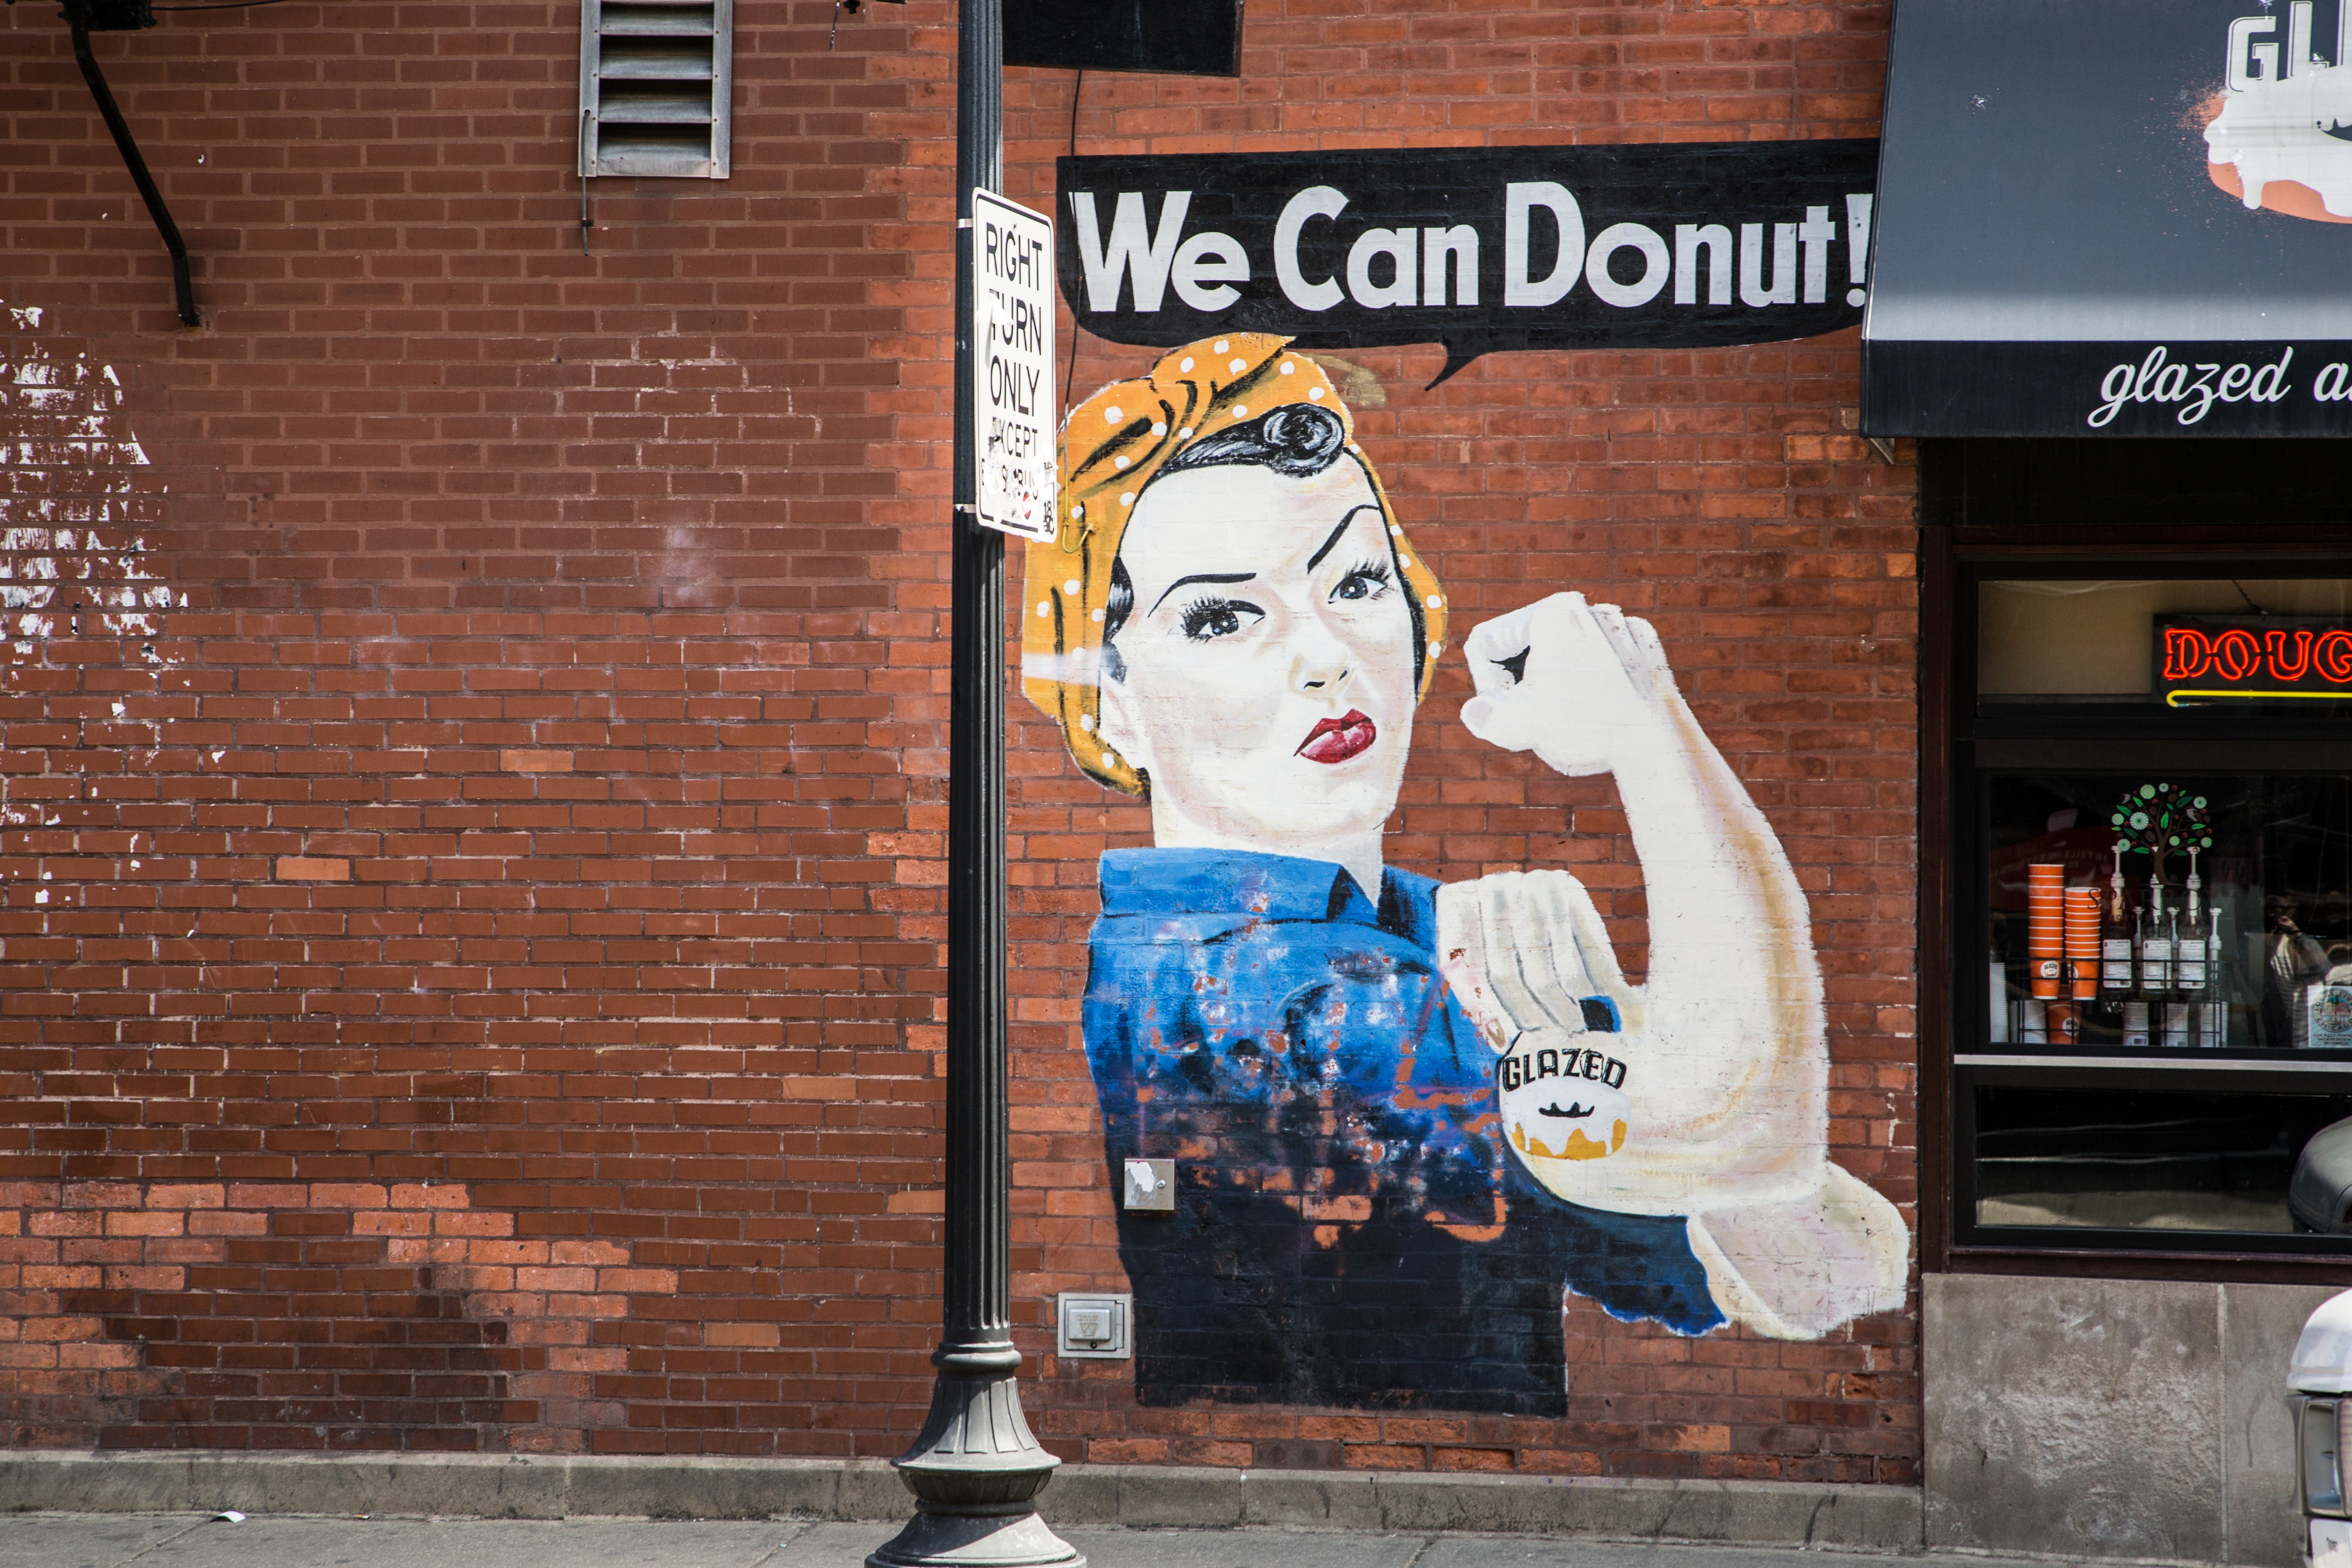
road, street, wall, advertising, graffiti, street art, art, mural, urban area